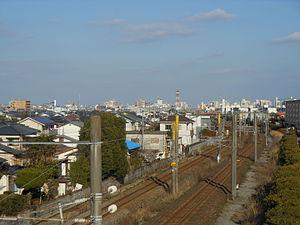
La ligne principale Nagasaki est une ligne ferroviaire du nord-ouest de l'île de Kyūshū au Japon. Elle relie la gare de Tosu dans la préfecture de Saga à la gare de Nagasaki dans la préfecture de Nagasaki. La ligne est exploitée par la compagnie JR Kyushu.